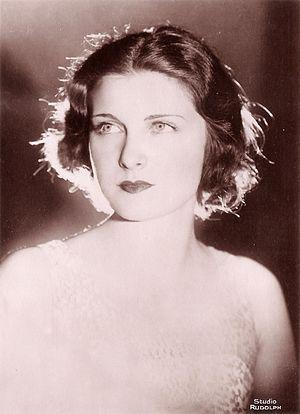
Simone Genevois. Carte postale d'époque (Cinémagazine), vers 1930.
Simone Genevois est une actrice française.
La Merveilleuse Vie de Jeanne d'Arc, fille de Lorraine est un film franco-allemand réalisé par Marco de Gastyne, sorti en 1929.